Sangeeta Isvaran

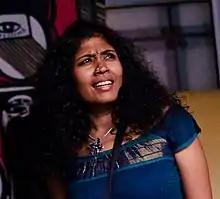
Sangeeta Isvaran visits Casa Fora do Eixo, Brazil, in 2012

Sangeeta Isvaran is an Indian Bharatanatyam dancer, research scholar, and social worker. She has been awarded with the Ustad Bismillah Khan Yuva Puraskar, the highest national award for young dancers.